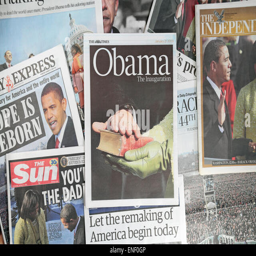
newspapers following the inauguration of politician